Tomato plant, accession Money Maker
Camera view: vertical (180 deg); turntable rotation: 30 degrees
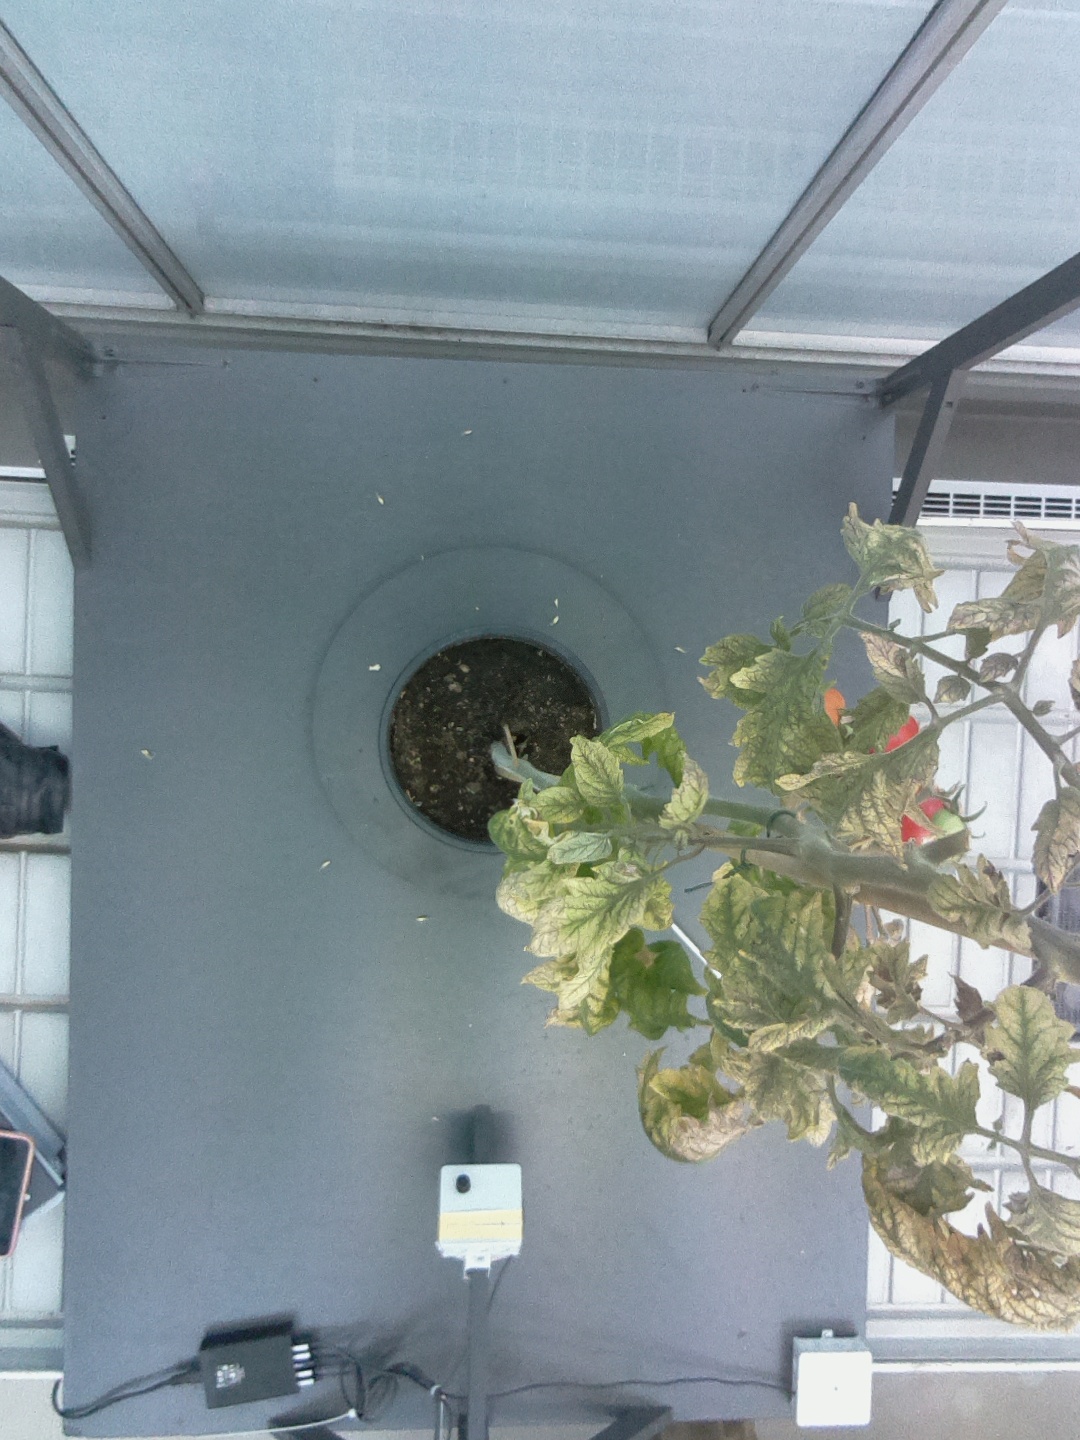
BBCH growth stage 88: 80%-90% of fruits show typical fully ripe color